1912 United Kingdom national coal strike

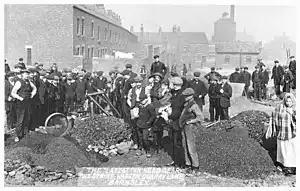
Postcard of strike from 1912

The 1912 United Kingdom national coal strike was the first national strike by coal miners in the United Kingdom. Its main goal was securing a minimum wage. After 37 days, the government intervened and ended the strike by passing the Coal Mines Act, extending minimum wage provisions to the mining industry and certain other industries with many manual jobs.